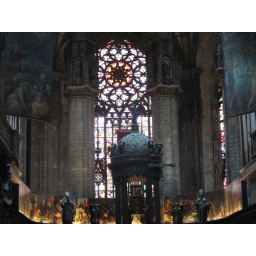
Stained glass windows in the Duomo